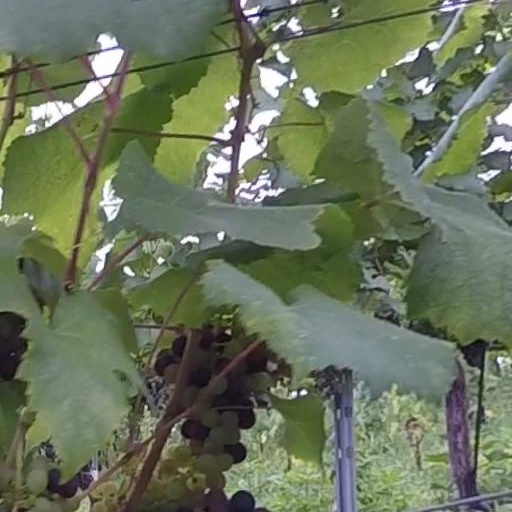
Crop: grape